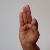
The image shows a hand gesture representing the letter 'F' in Indian Sign Language.